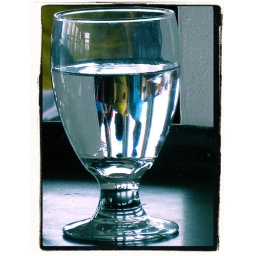
Inverse people reflected in a glass of water at Buffleheads, Hills Beach, Maine.